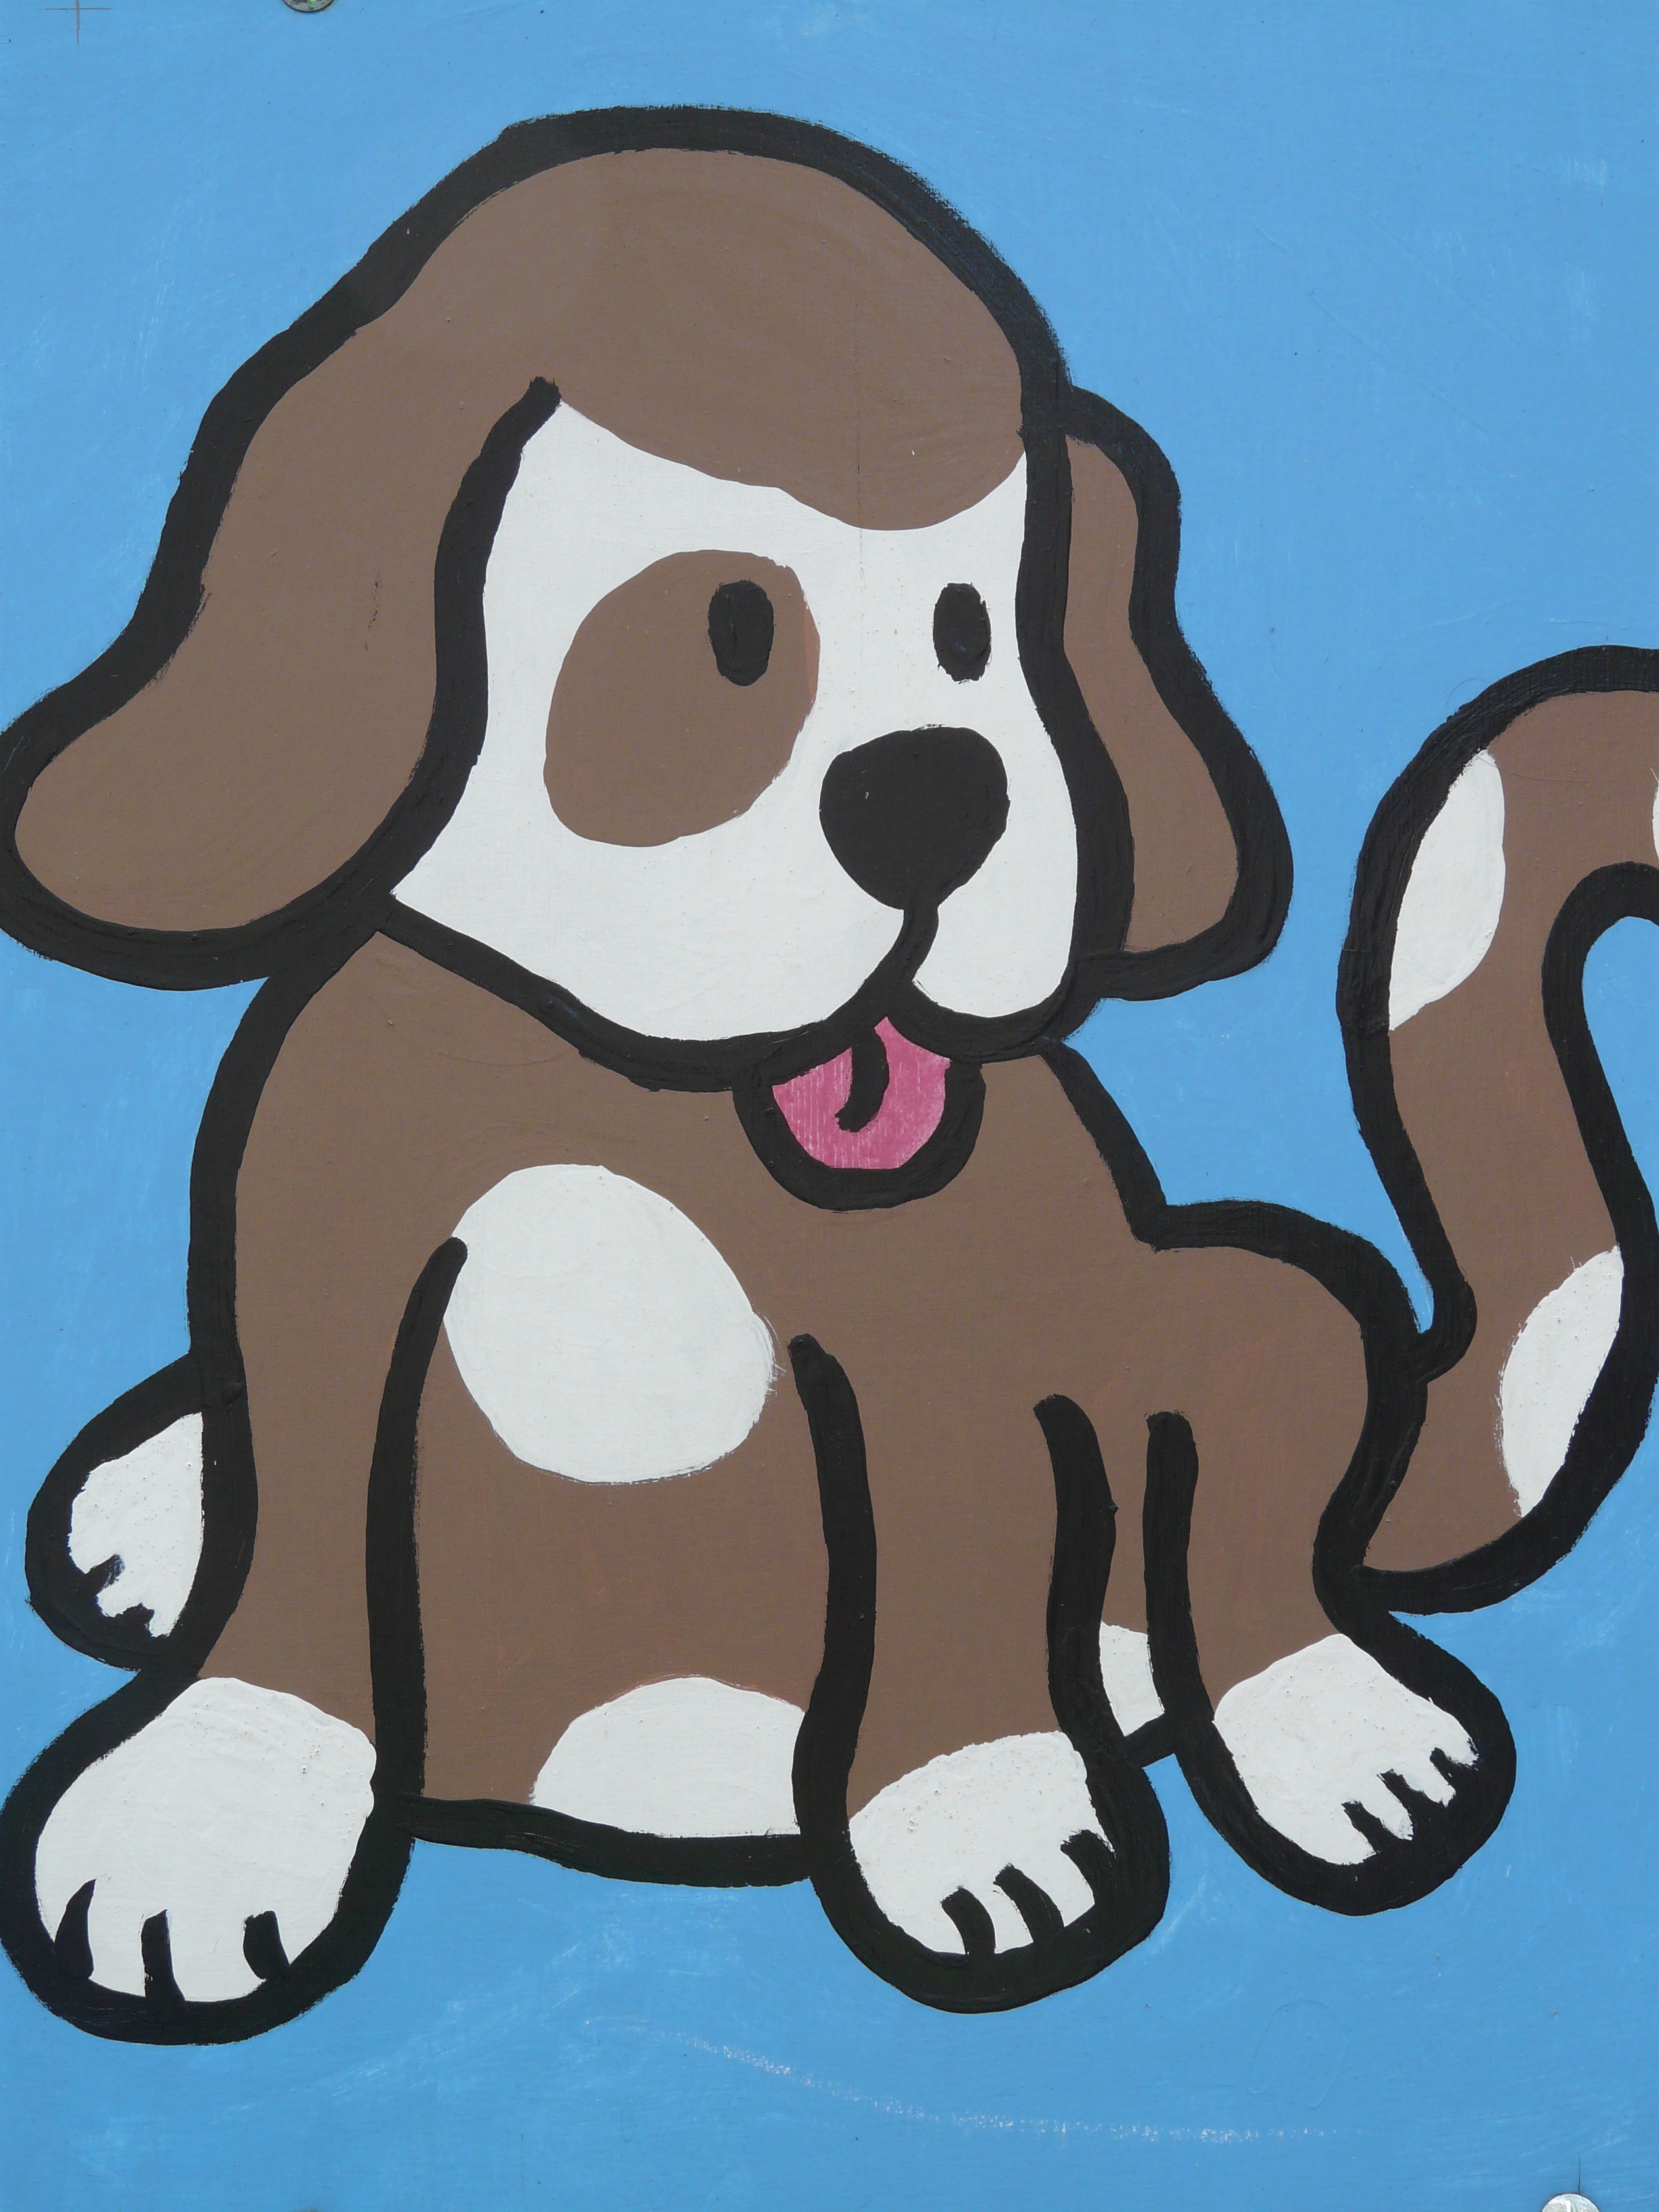
dog, animal, mammal, paint, cheerful, figure, drawing, illustration, funny, image, comic, cartoon, cartoon character, dog like mammal